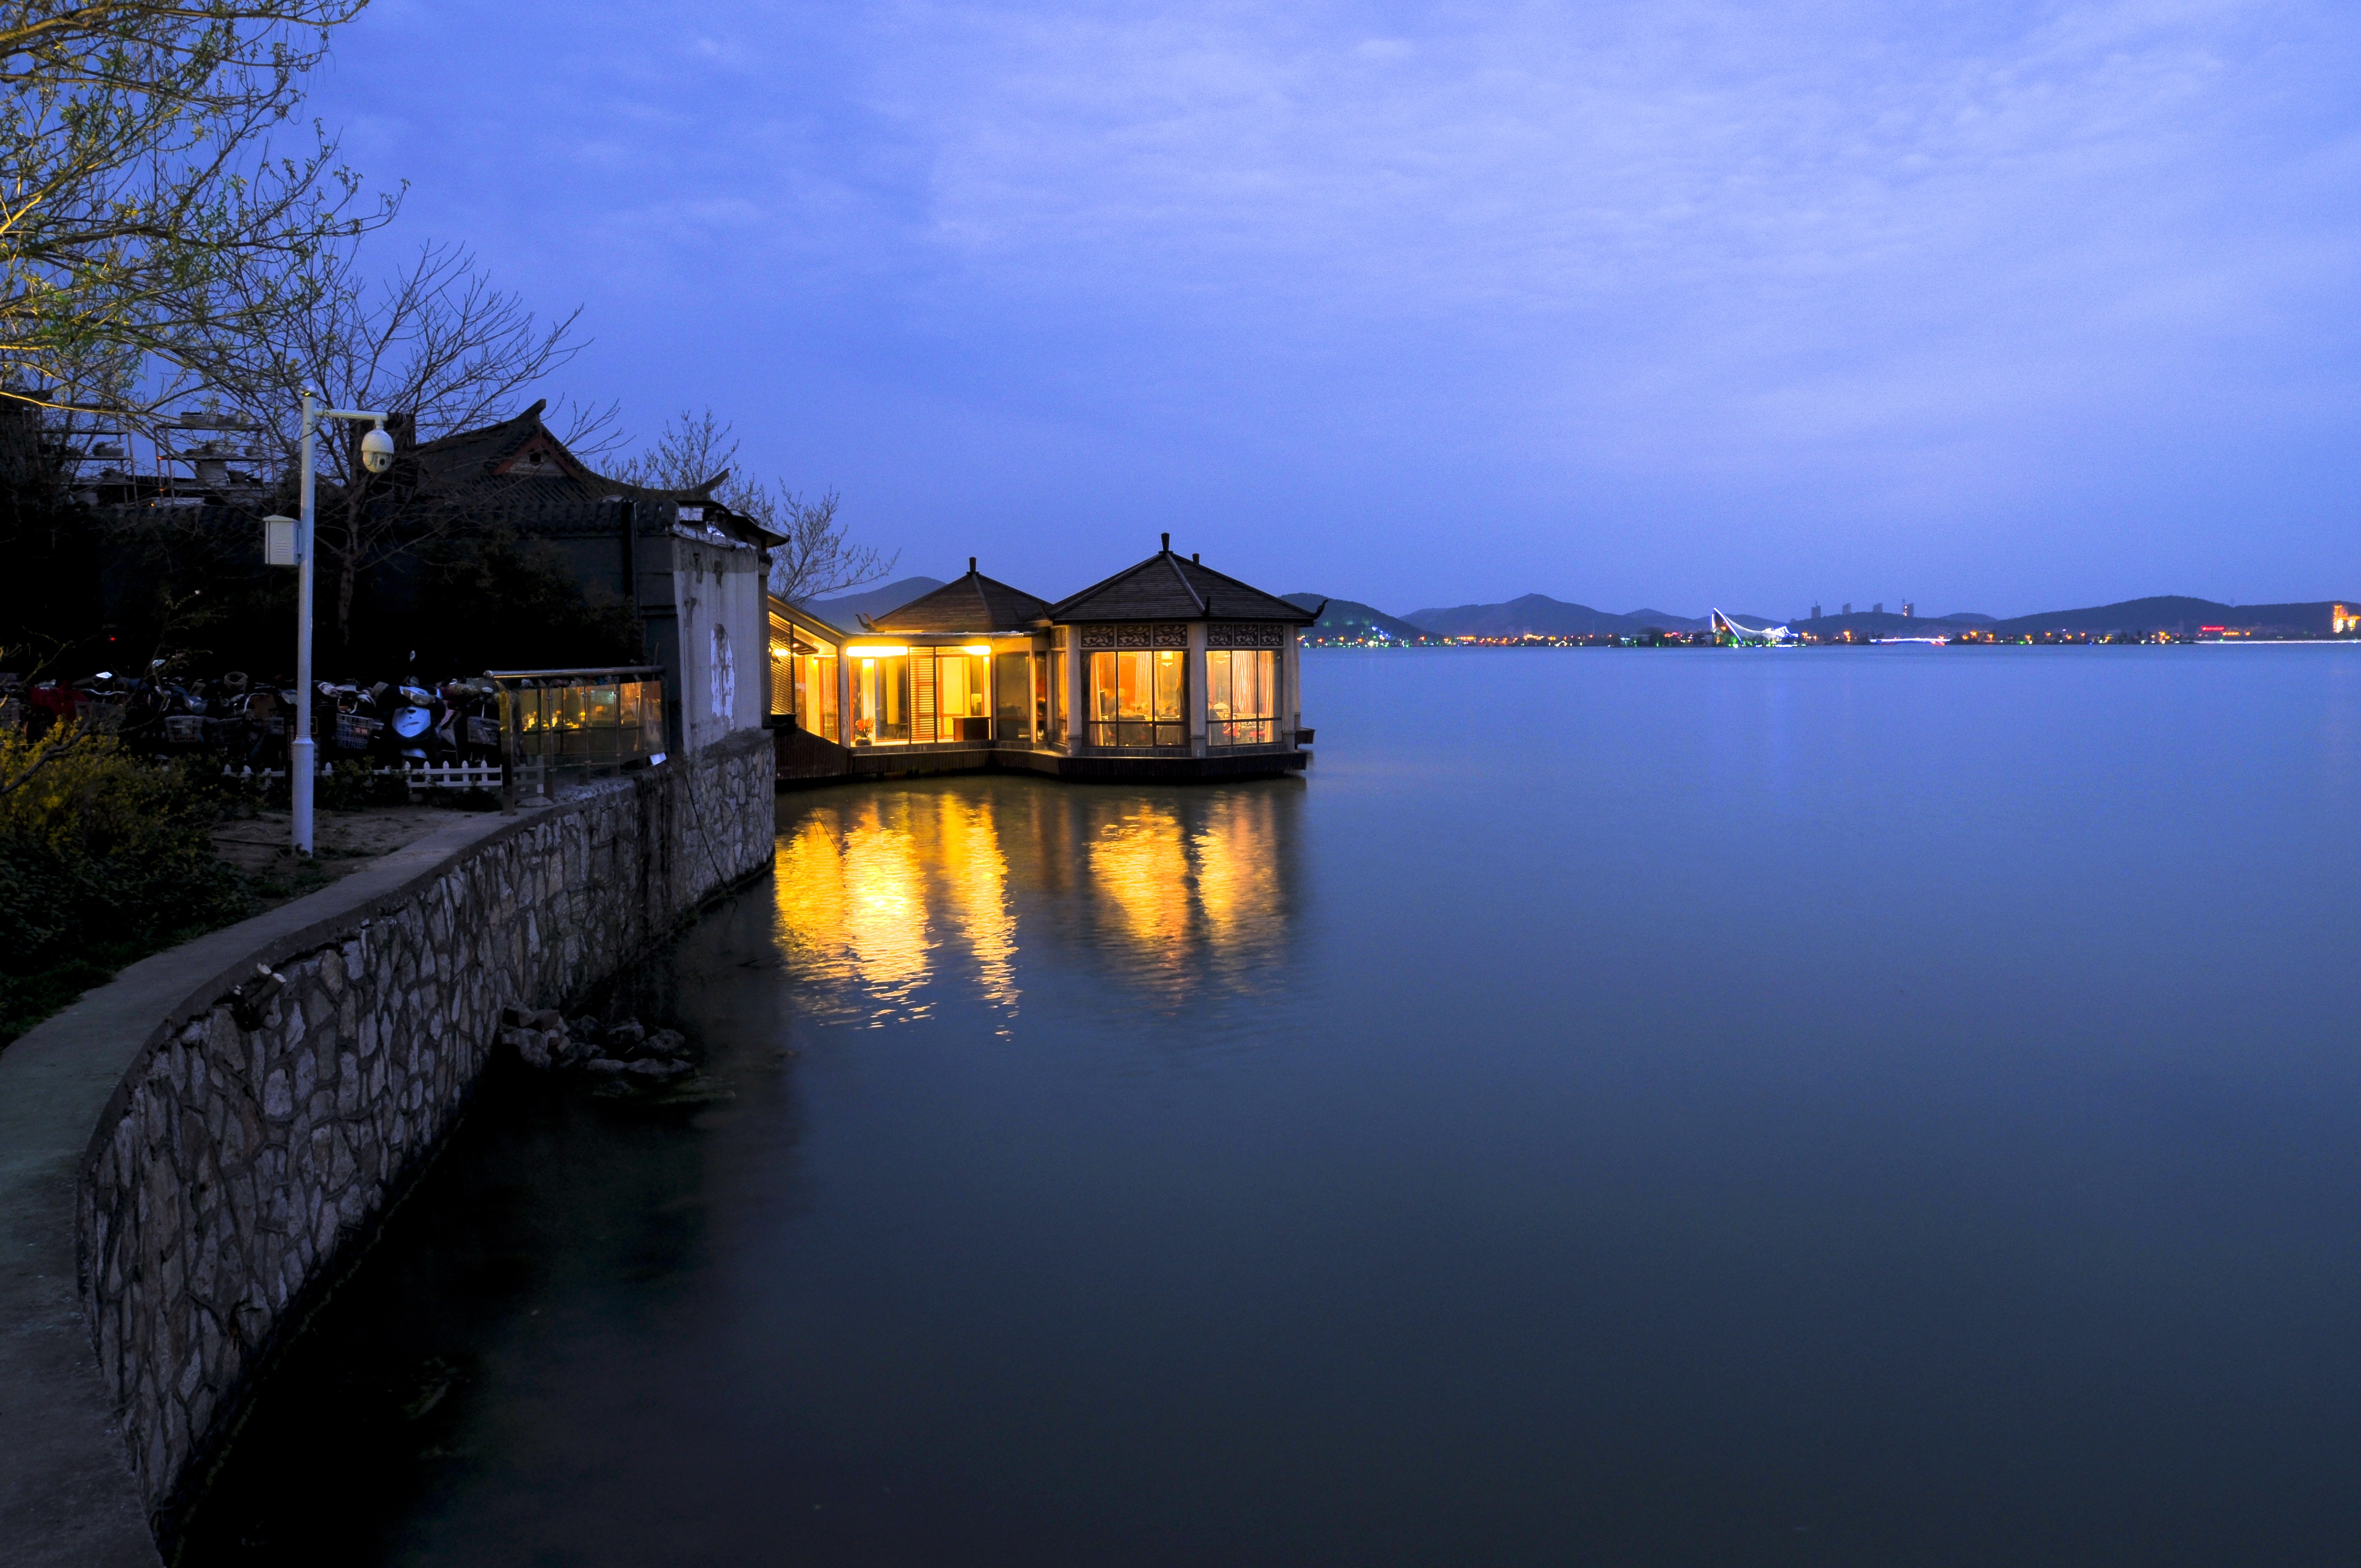
sea, water, light, sky, sunrise, sunset, bridge, night, sunlight, morning, lake, dawn, river, dusk, evening, reflection, reservoir, waterway, quiet, catering